Da Ai Television

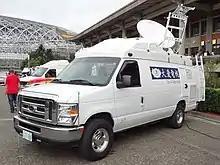
Da Ai Television's news van in 2015.

Da Ai Television (Chinese 大愛電視, "dà ài diànshì") is a TV channel founded in 1998. It's operated by a Buddhist charity organisation Tzu Chi. The channel produces most of its programs by itself, and the programming doesn't include politics or violent content. The channel is religious by nature and it teaches dharma under Cheng Yen's guidance. The channel's stance is that people are good by default as Buddhism teaches.